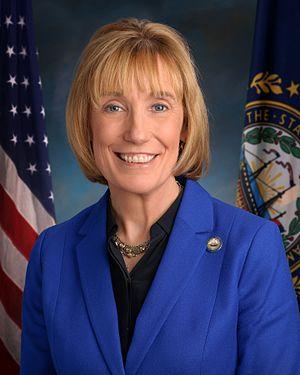
Le New Hampshire est un État des États-Unis situé dans la région de la Nouvelle-Angleterre, au nord-est du pays. Il est bordé à l'ouest par le Vermont, au nord par le Québec, à l'est par le Maine et l'océan Atlantique et au sud par le Massachusetts. Le nom « New Hampshire » provient de celui du comté du Hampshire, dans le Sud de l'Angleterre. Parmi les États américains, le New Hampshire se classe 44ᵉ pour ce qui est de la superficie de terres, 46ᵉ pour la superficie totale et 42ᵉ pour la population. Le fleuve Connecticut sert de frontière entre le New Hampshire et le Vermont. En 2019, sa population s'élève à 1 359 711 habitants.
Margaret Hassan dite Maggie Hassan, née Wood le 27 février 1958 à Boston, est une femme politique américaine, membre du Parti démocrate. Elle est gouverneure du New Hampshire de 2013 à 2017 et sénatrice fédérale de l'État depuis cette date.